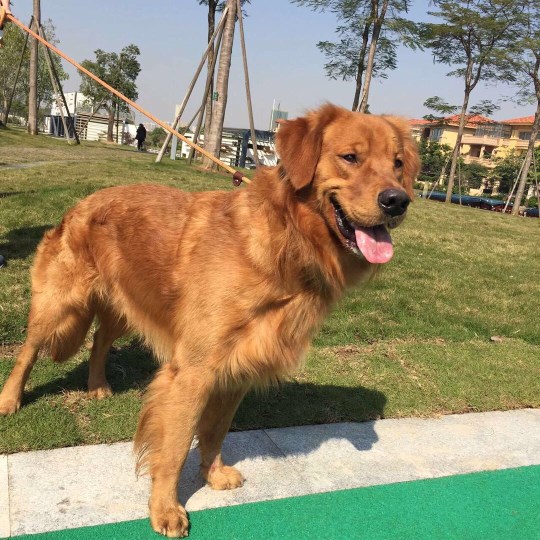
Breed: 5355-n000126-golden_retriever